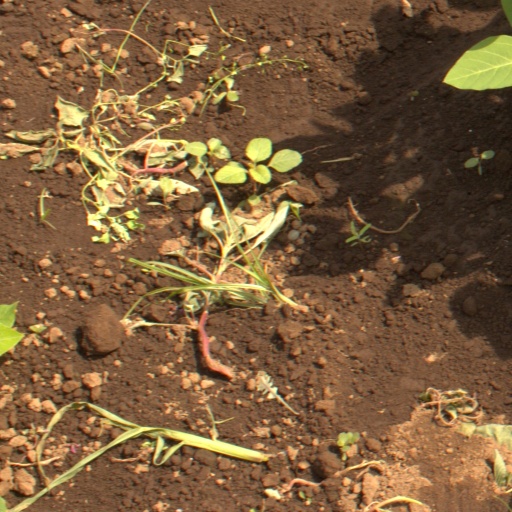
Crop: soybean